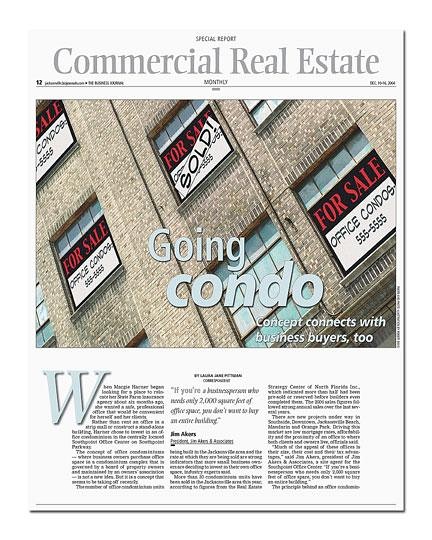
Label: paper